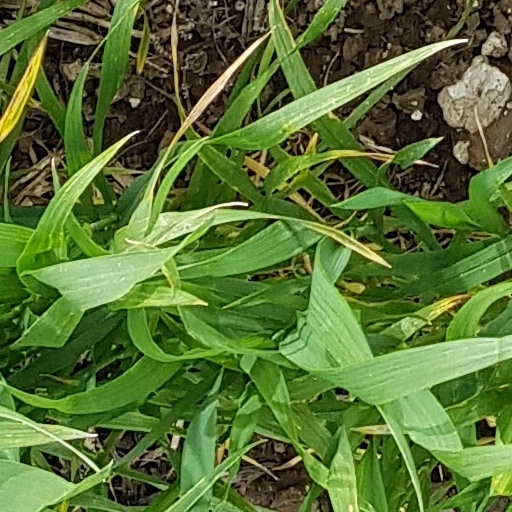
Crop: wheat